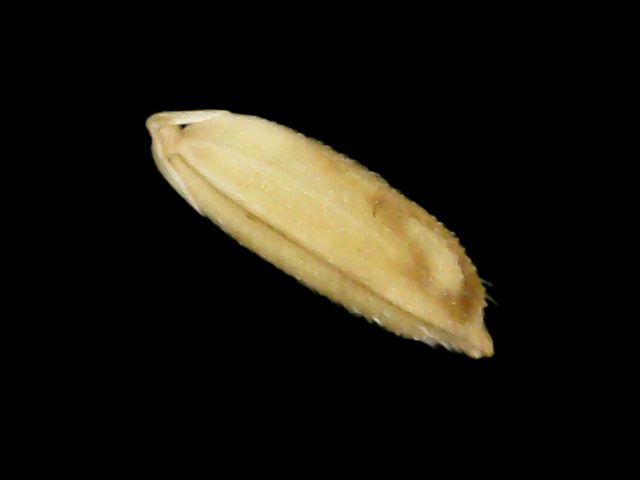
Rice variety: Bd30